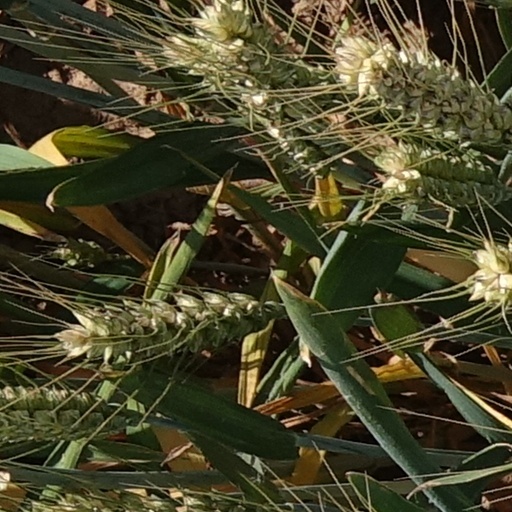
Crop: wheat